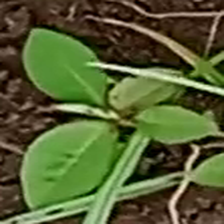
Weed species: Moti_dudhi(Euphorbia_geneculata_L)